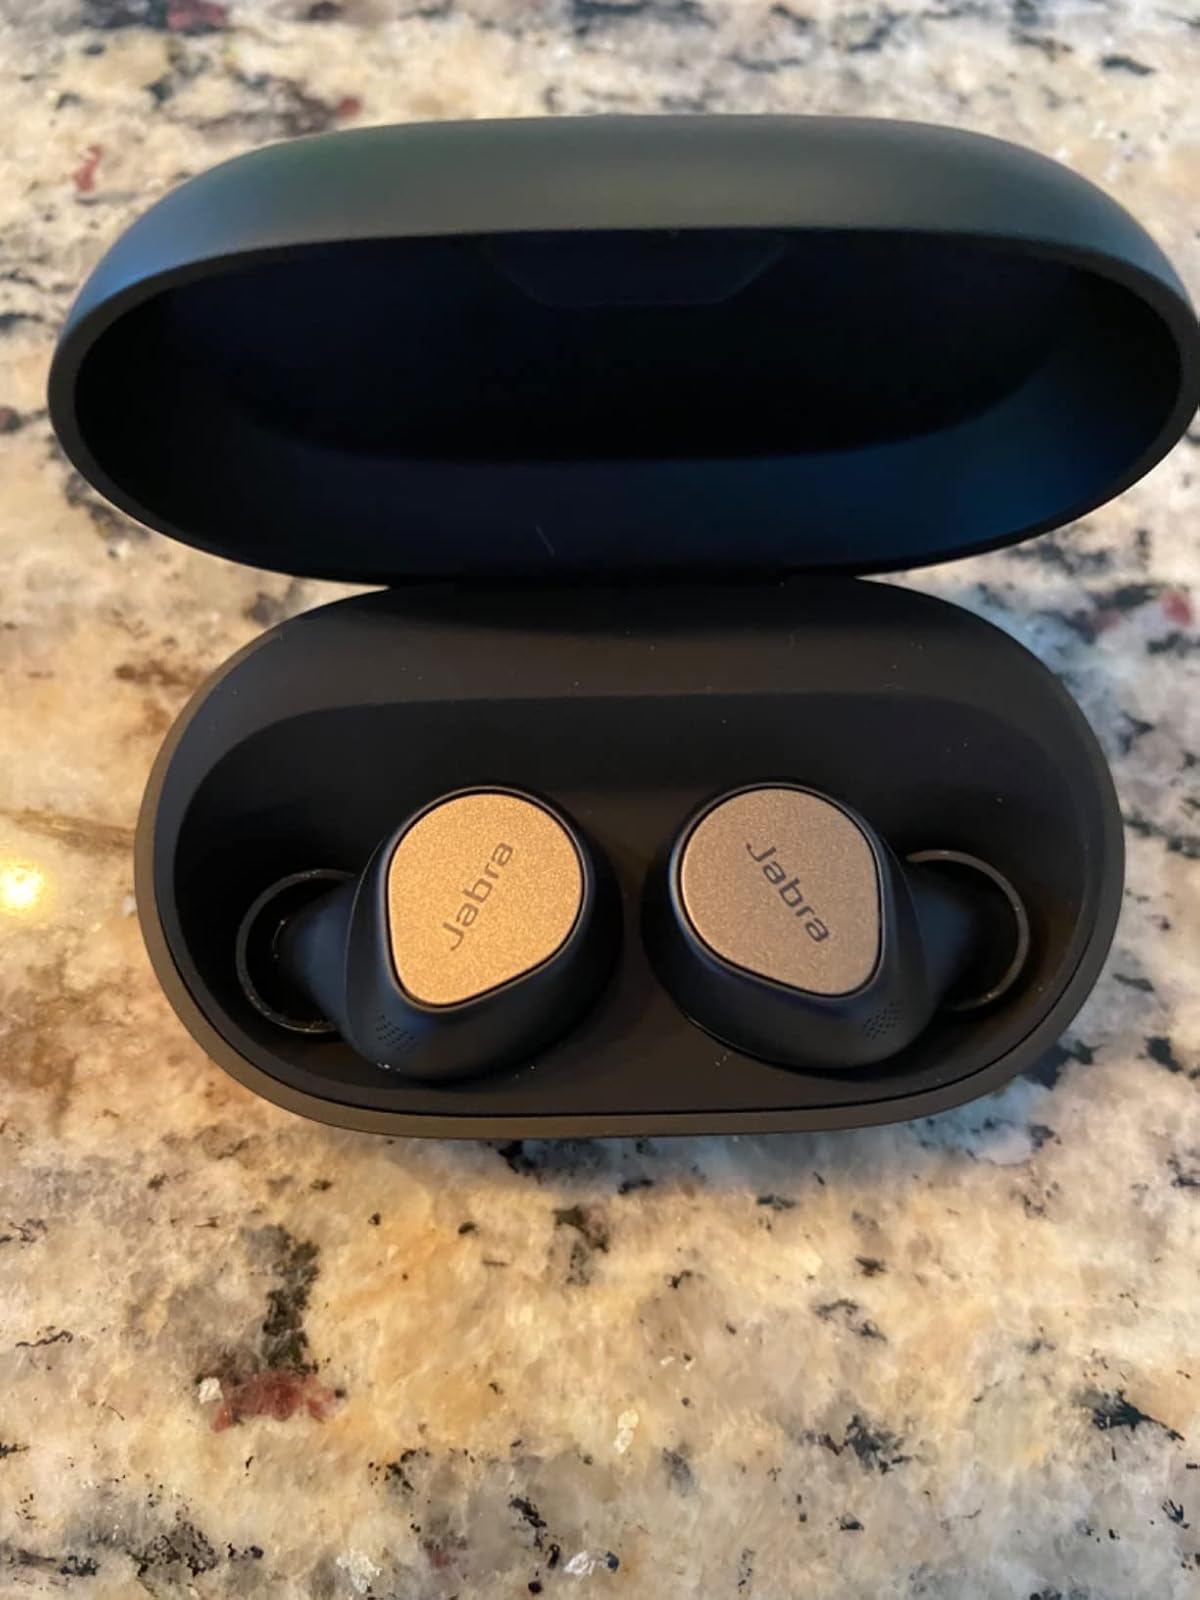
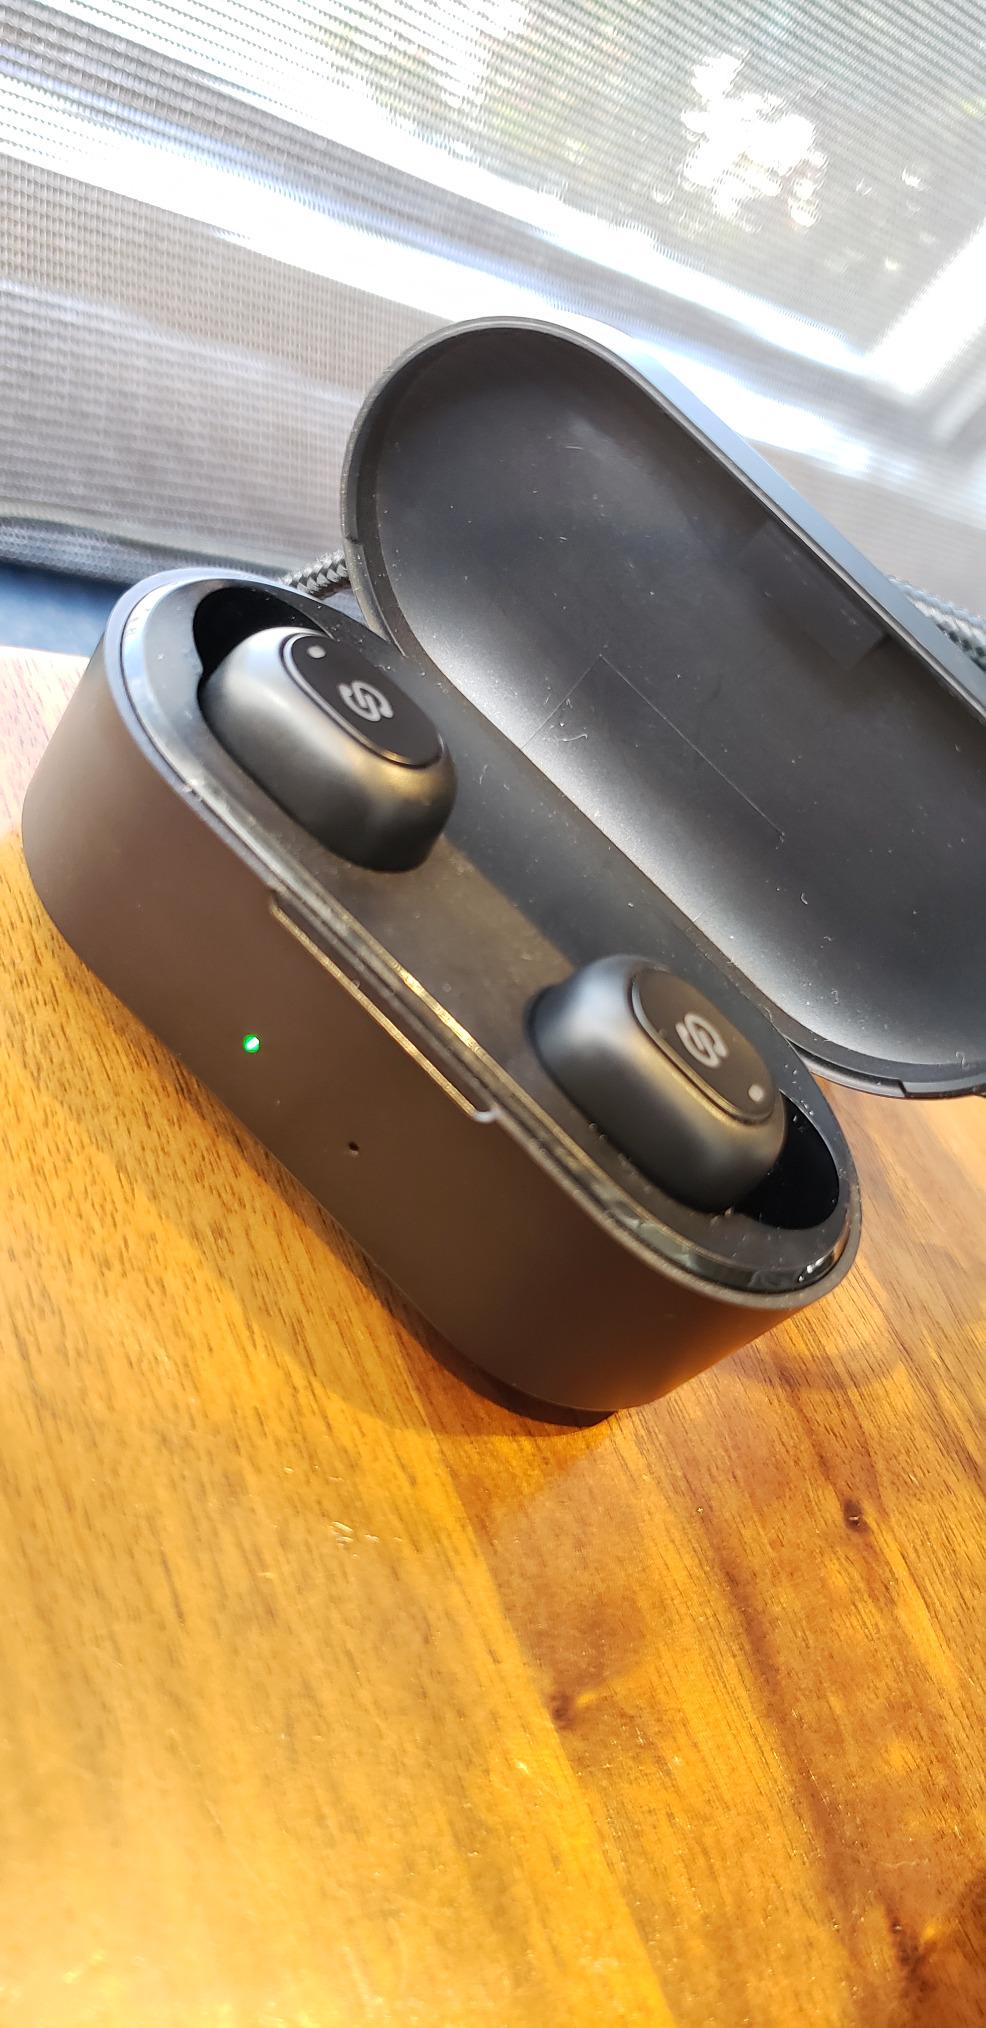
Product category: earbuds
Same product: no